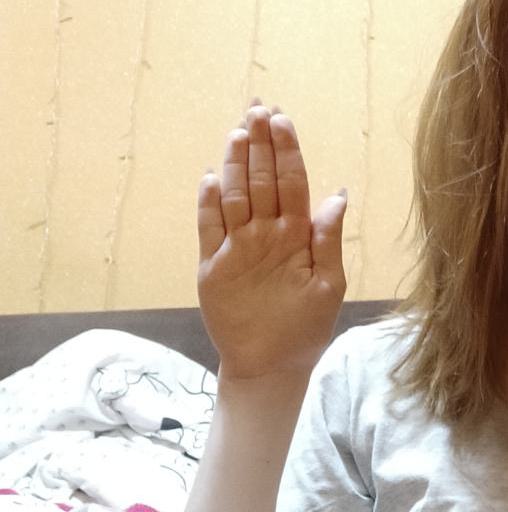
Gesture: stop